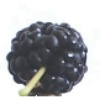
Label: Mulberry 1